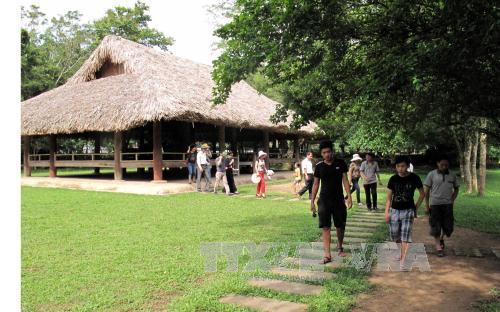
người đàn ông mặc quần đen và áo đen thì đi bộ trên những tấm đá trên bãi cỏ